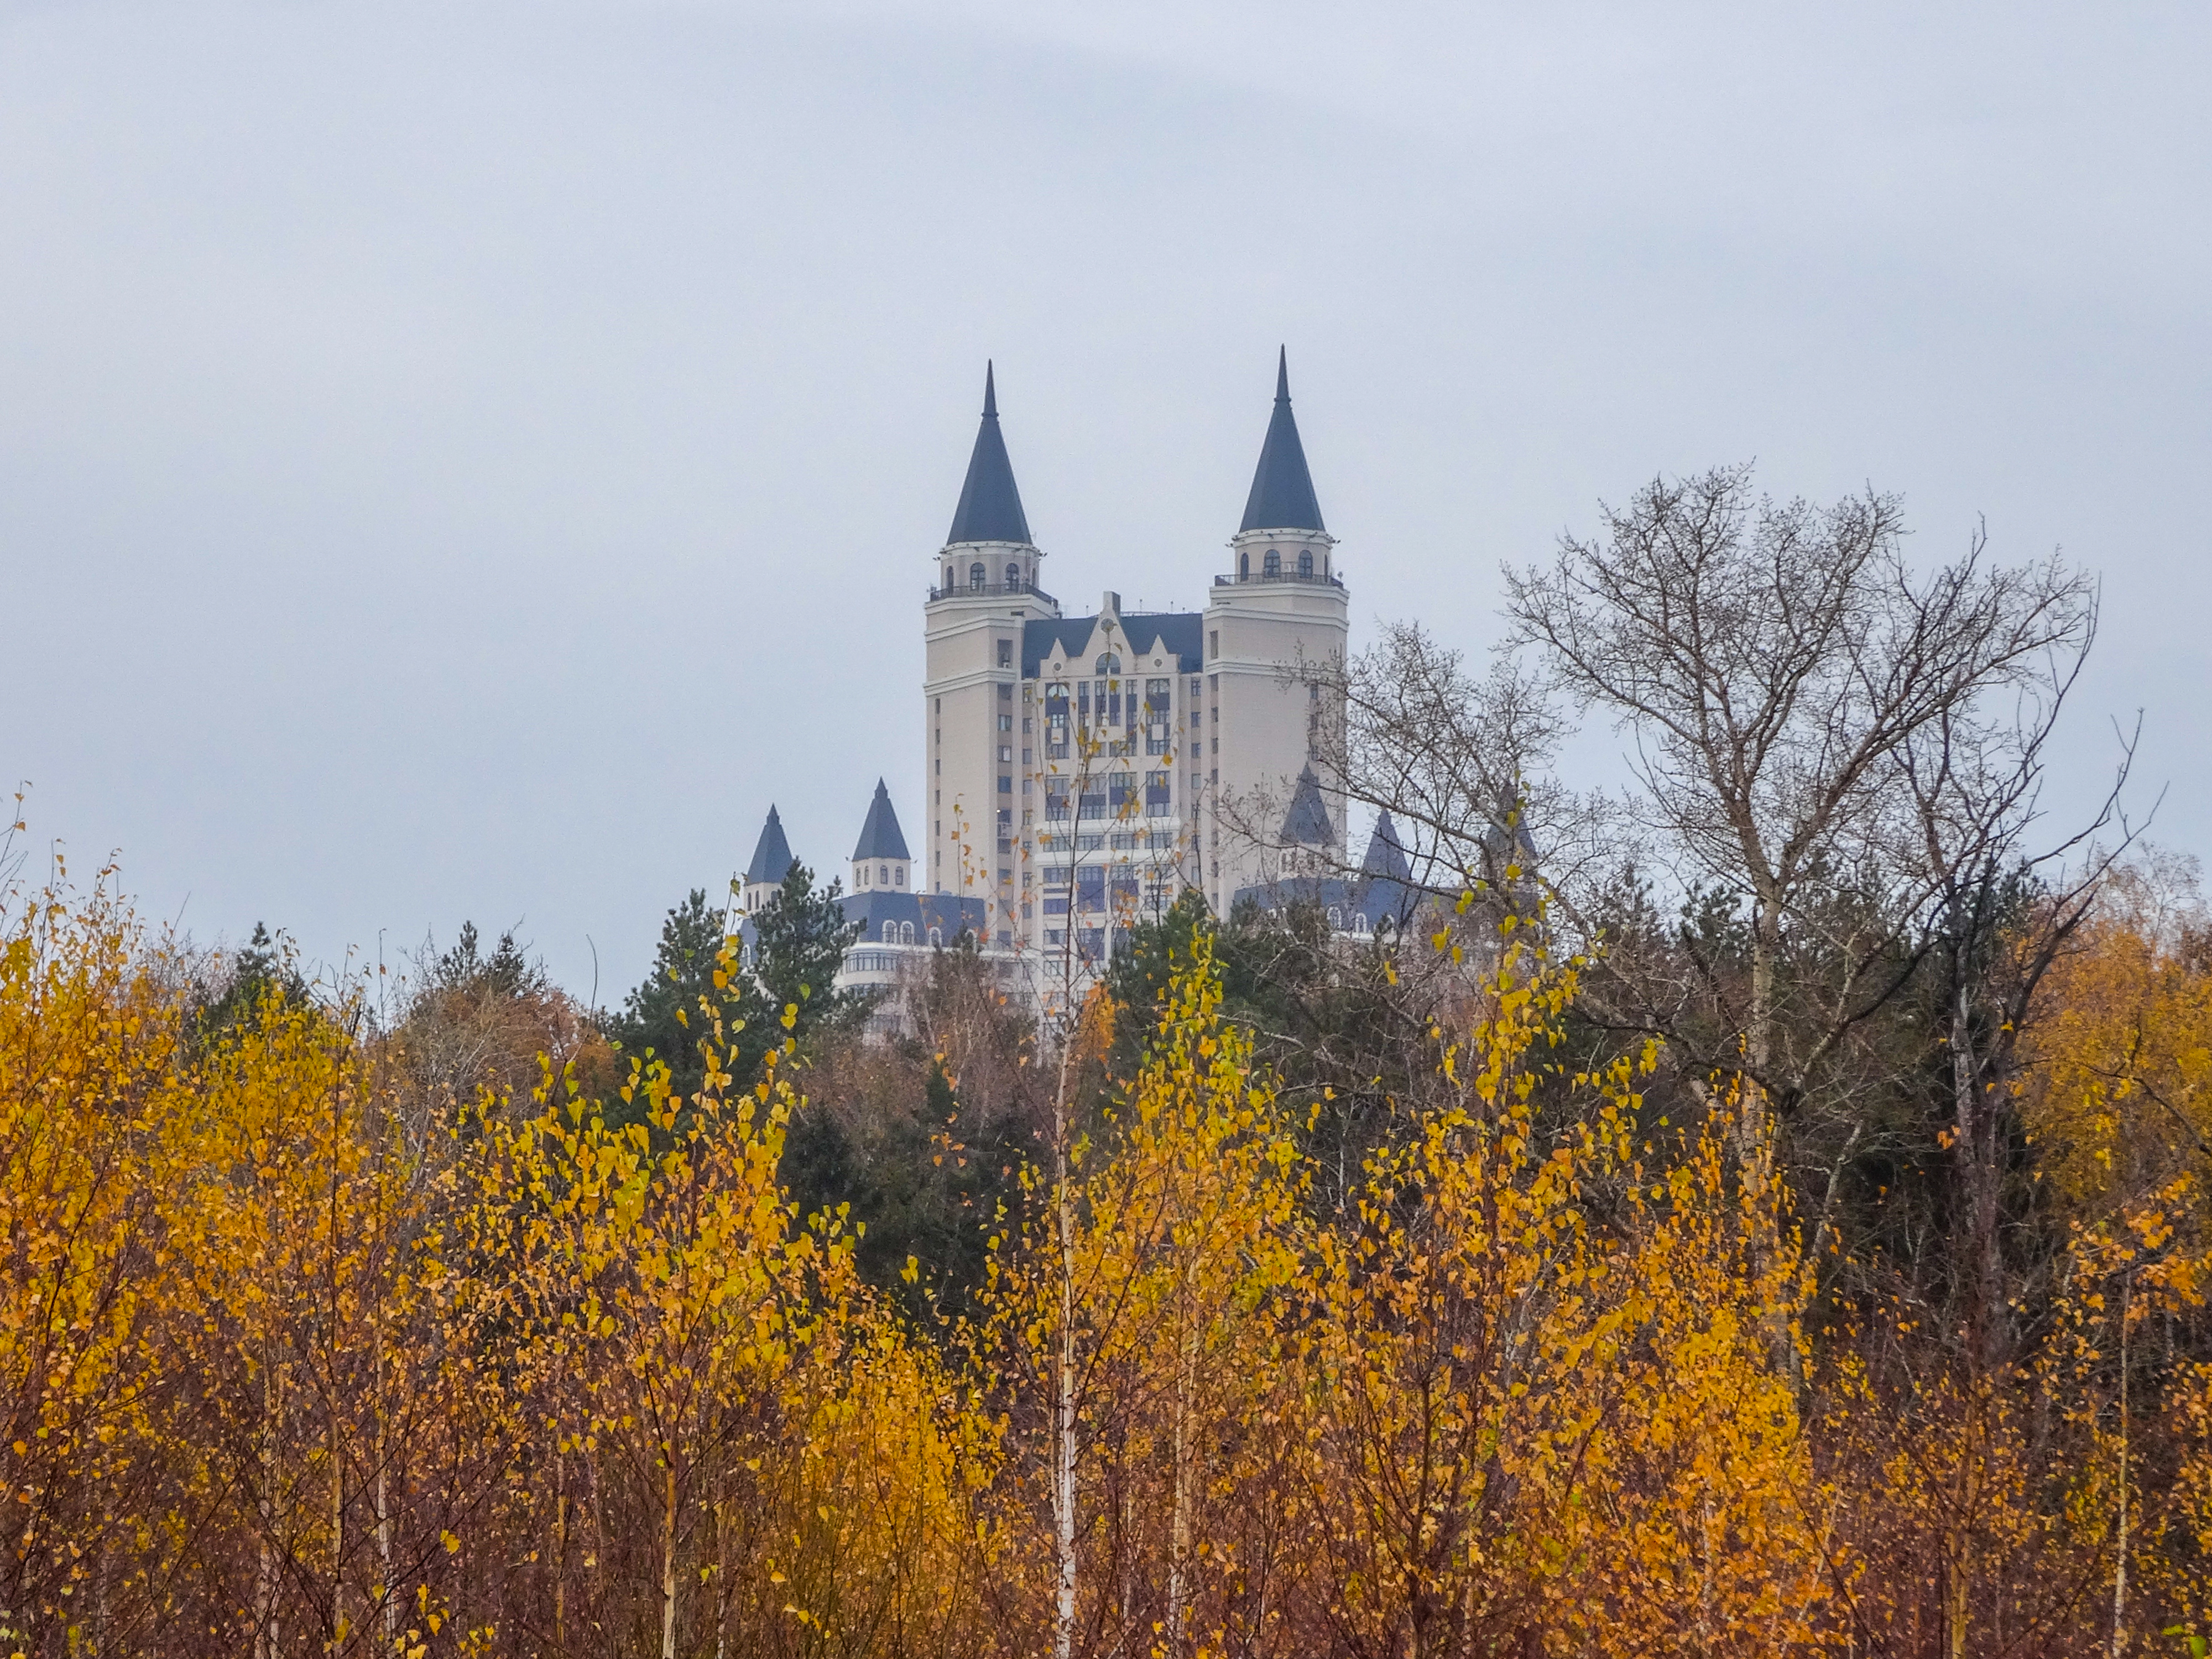
moscow, russia, autumn, trees, sky, forest, house, symmetry, city, architecture, building, edelweiss, plant, natural landscape, tree, grass, atmospheric phenomenon, larch, landscape, cloud, grass family, deciduous, hill, castle, tower, twig, temperate broadleaf and mixed forest, turret, grassland, prairie, spire, conifer, steeple, winter, nature reserve, chapel, church, place of worship, medieval architecture, Northern hardwood forest, facade, pine family, parish, cathedral, woodland